Religious symbolism in the United States military

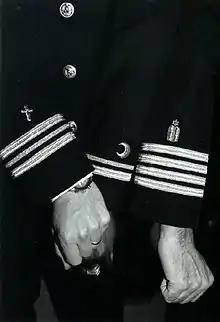
Insignia for Christian, Muslim, and Jewish chaplains (left to right) are shown on the uniforms of three U.S. Navy chaplains, 1998. These were the only insignia in use at that time.

Religious symbolism in the United States military includes the use of religious symbols for military chaplain insignia, uniforms, emblems, flags, and chapels; symbolic gestures, actions, and words used in military rituals and ceremonies; and religious symbols or designations used in areas such as headstones and markers in national cemeteries, and military ID tags ("dog tags").